Hans Rosing

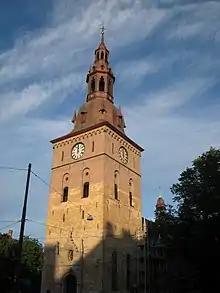
Oslo Cathedral

He was born at Brønnøy in Nordland county, Norway. He was the son of Claus Rasmussen Rosing (ca. 1602-1644) and Birgitte Christensdatter Schanche (1603-1681). Both his father and grandfather were priests. He attended Trondheim Cathedral School. From 1645 he went at the University of Copenhagen. From 1649 he had the opportunity to study abroad and was enrolled at the universities of Leiden, Leipzig and Orléans.